Trilby (1915 film)

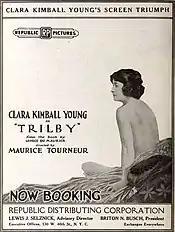
Advertisement promoting the film's nudity despite it only shown using long shots on two intertitles

The film did not receive great reviews. "Variety" said Wilton Lackey's performance as Svengali was "a distinct disappointment", opining that the actor "ludicrously underplayed" the role and was too overweight for the part, a fact made even more obvious by the producers putting him in clothes that were too small for him. They also felt Clara Kimball Young was too old for the part (she was 25 at the time). Critics over the years have regarded the 1923 film version to be superior, according to author and critic Christopher Workman.